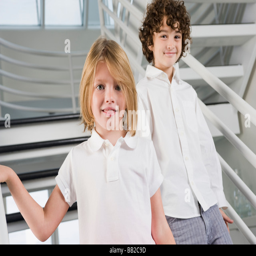
portrait of a boy and a girl walking down stairs